VAQ-137

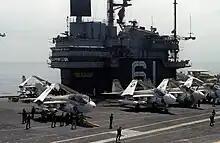
VAQ-137 EA-6B #624 on board in 1980. A-6 Intruders are also visible.

In February 1984, the ROOKS flew support missions while peacekeeping forces pulled out of Lebanon. In 1984, the ROOKS were the first EA-6B squadron to transition to ICAP II. Between 1985 and 1987, the squadron made two Med cruises with CVW-17 aboard . After the Italian cruiseliner, MS Achille Lauro was hijacked in October 1985, CVW-17 aircraft intercepted the hijackers' plane and forced them to land at a NATO airfield. In March 1986, VAQ-137 participated in the successful air strike against an SA-5 site at Sirte, Libya.